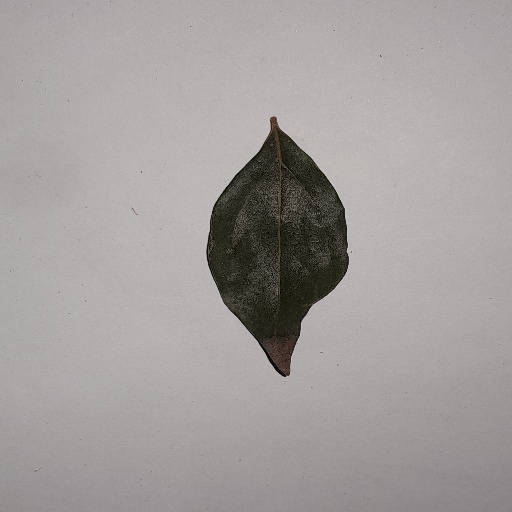
Species: Camphor
Leaf condition: Bacterial Spot